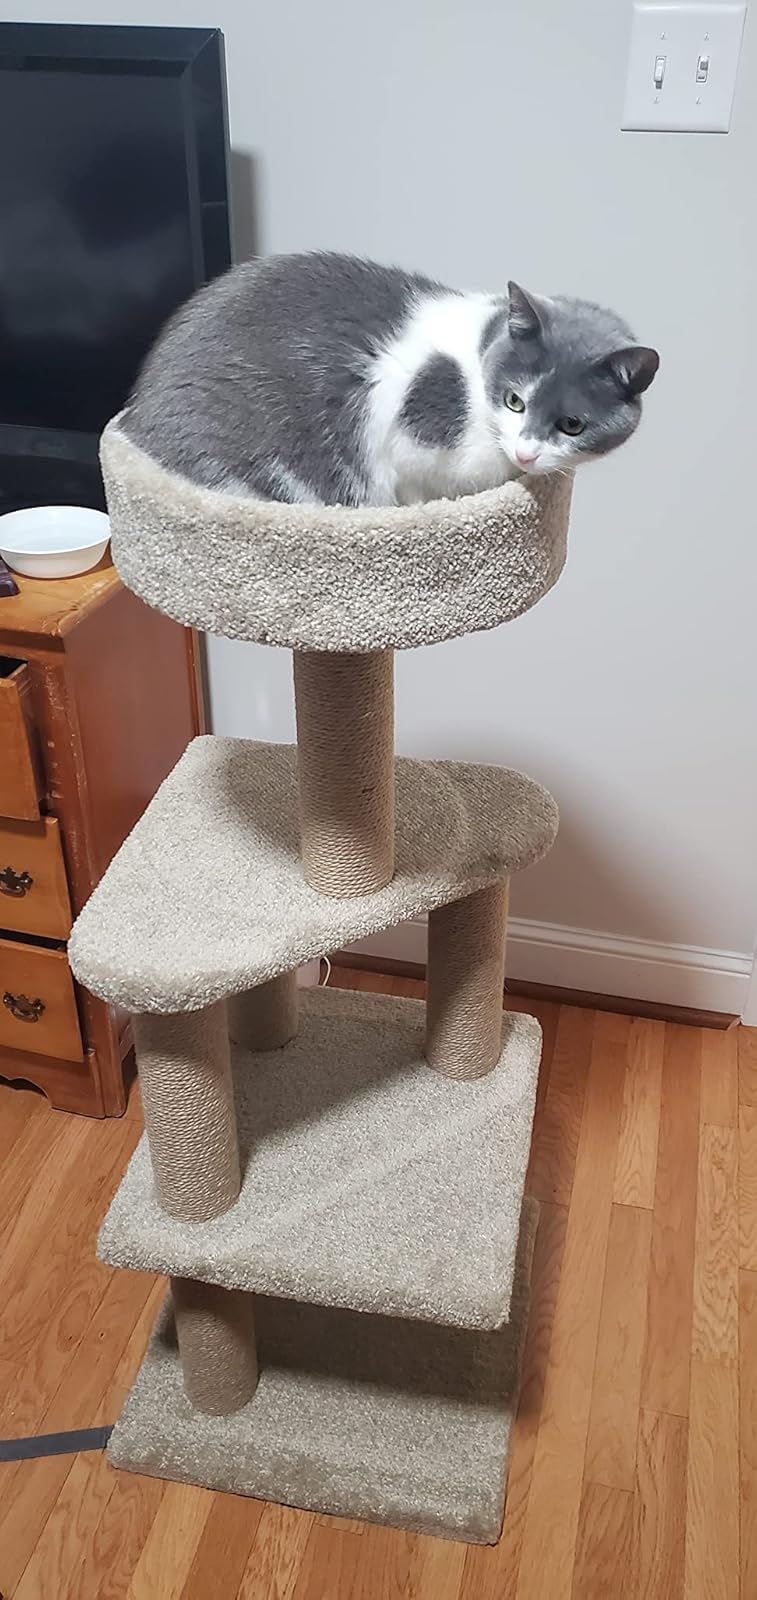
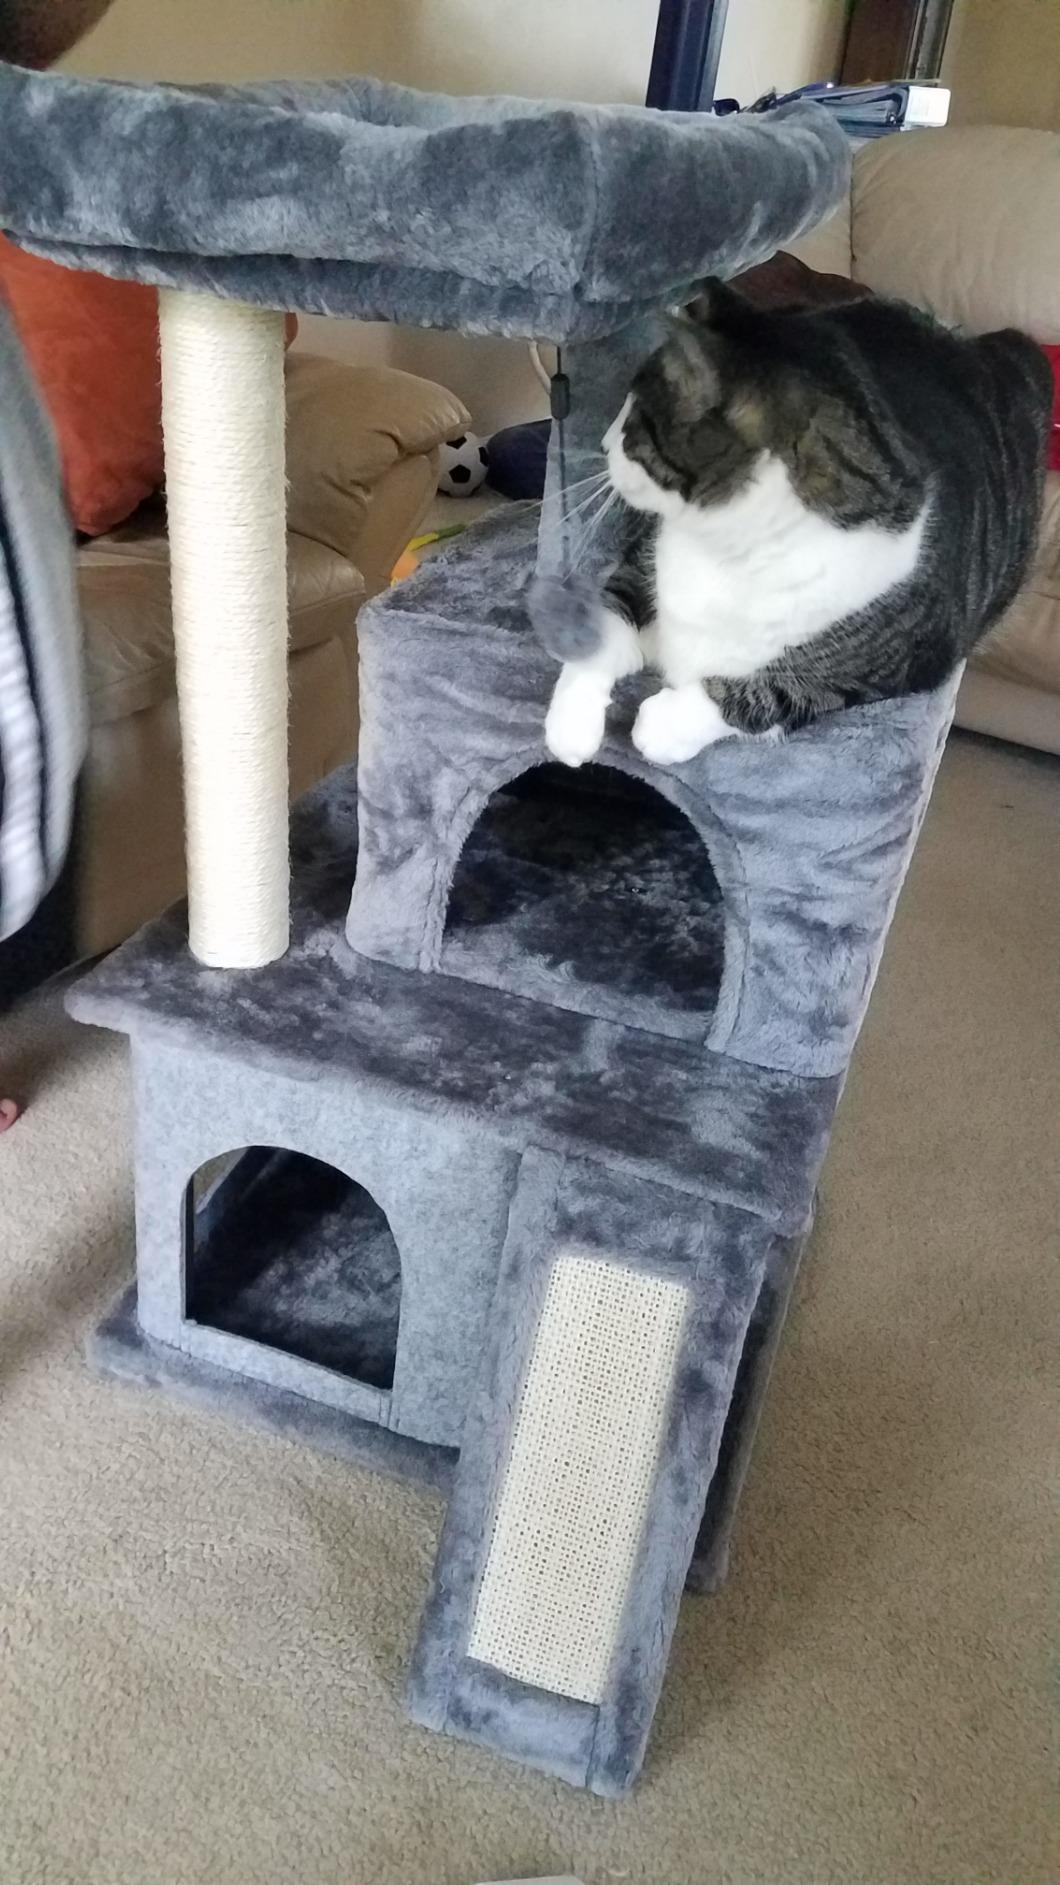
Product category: items_cat tree
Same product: no